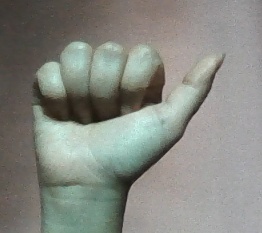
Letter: dhad